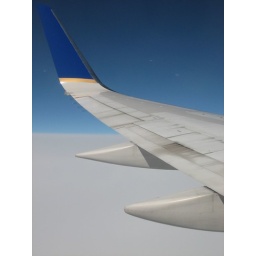
the view out my window in seat 23A :)